Presidency of Ronald Reagan

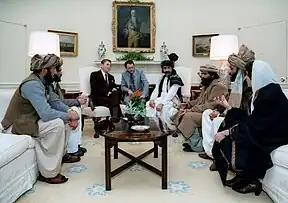
Meeting with leaders of the Afghan Mujahideen in the Oval Office, 1983

Reagan was largely unable to enact his ambitious social policy agenda, which included a federal ban on abortions and an end to desegregation busing. Despite the lack of major social policy legislation, Reagan was able to influence social policy through regulations and the appointment of conservative Supreme Court Justices.